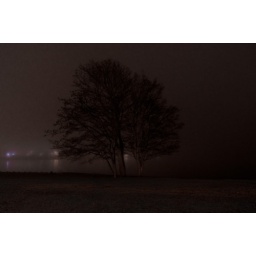
This was taken heading back to my car. I was standing in a field of wet grass.